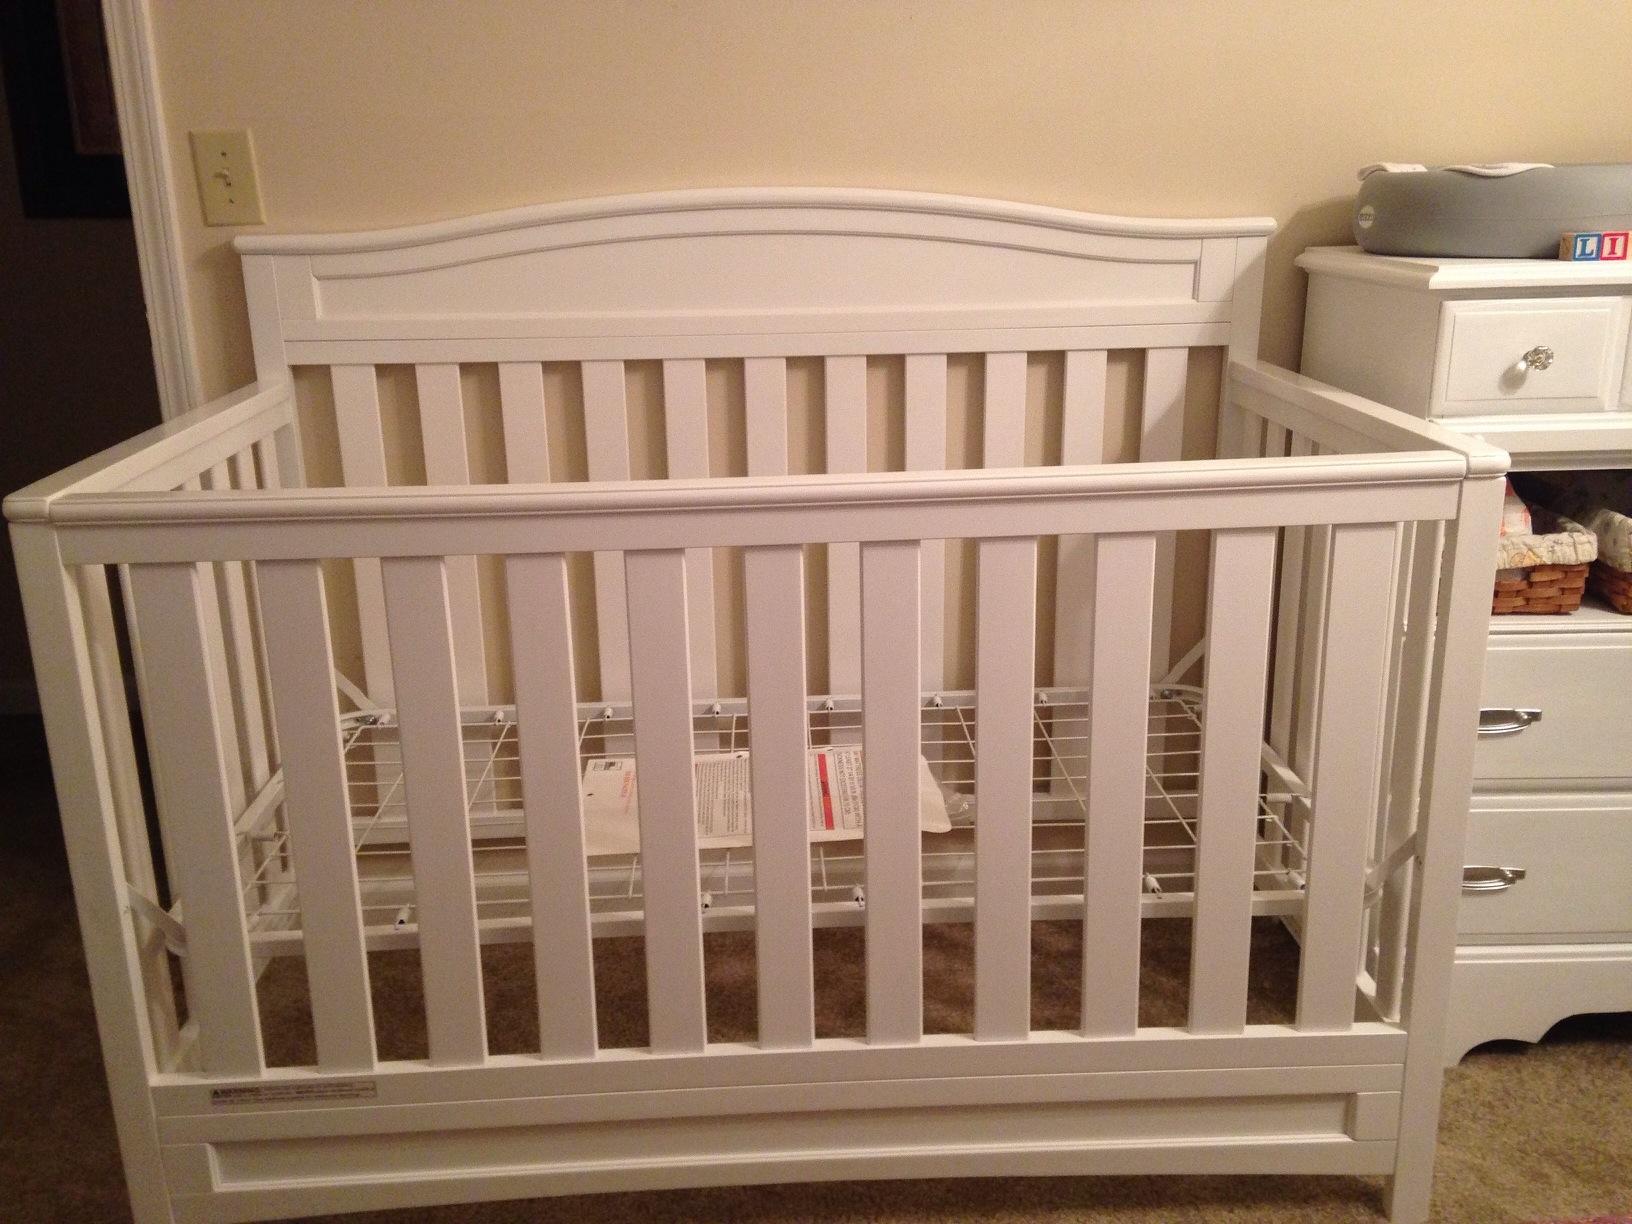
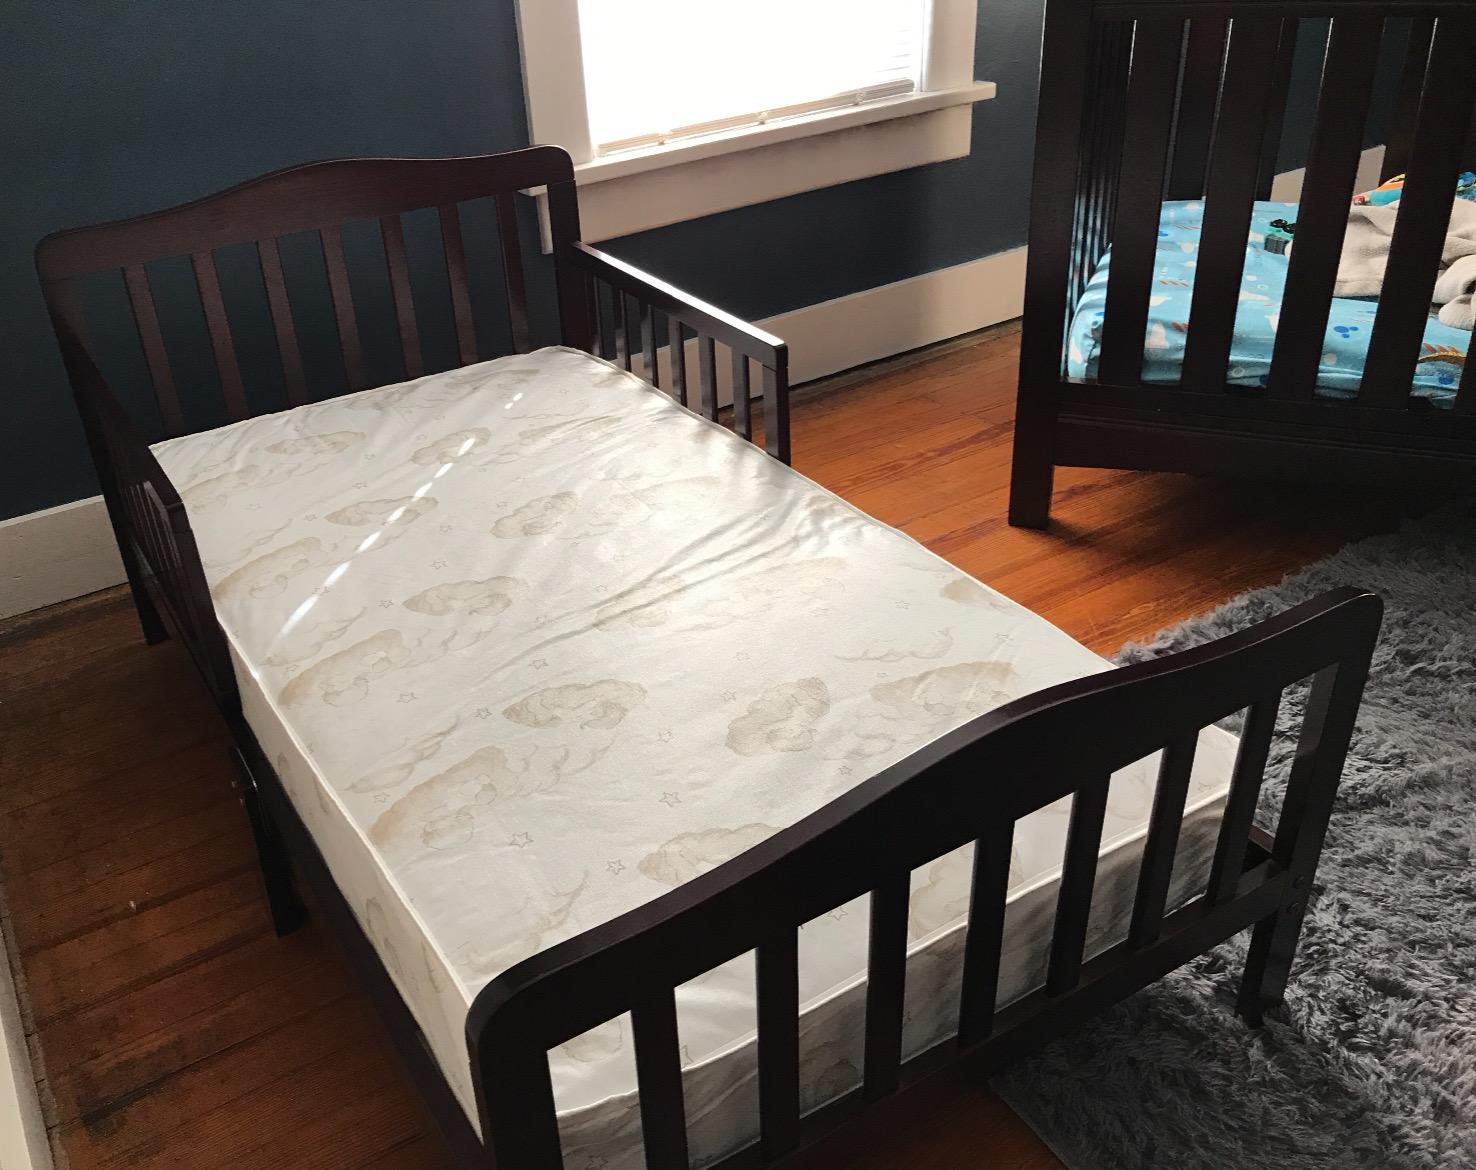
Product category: products_crib
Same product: no